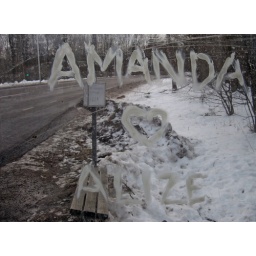
On a bus stop window in Lida.